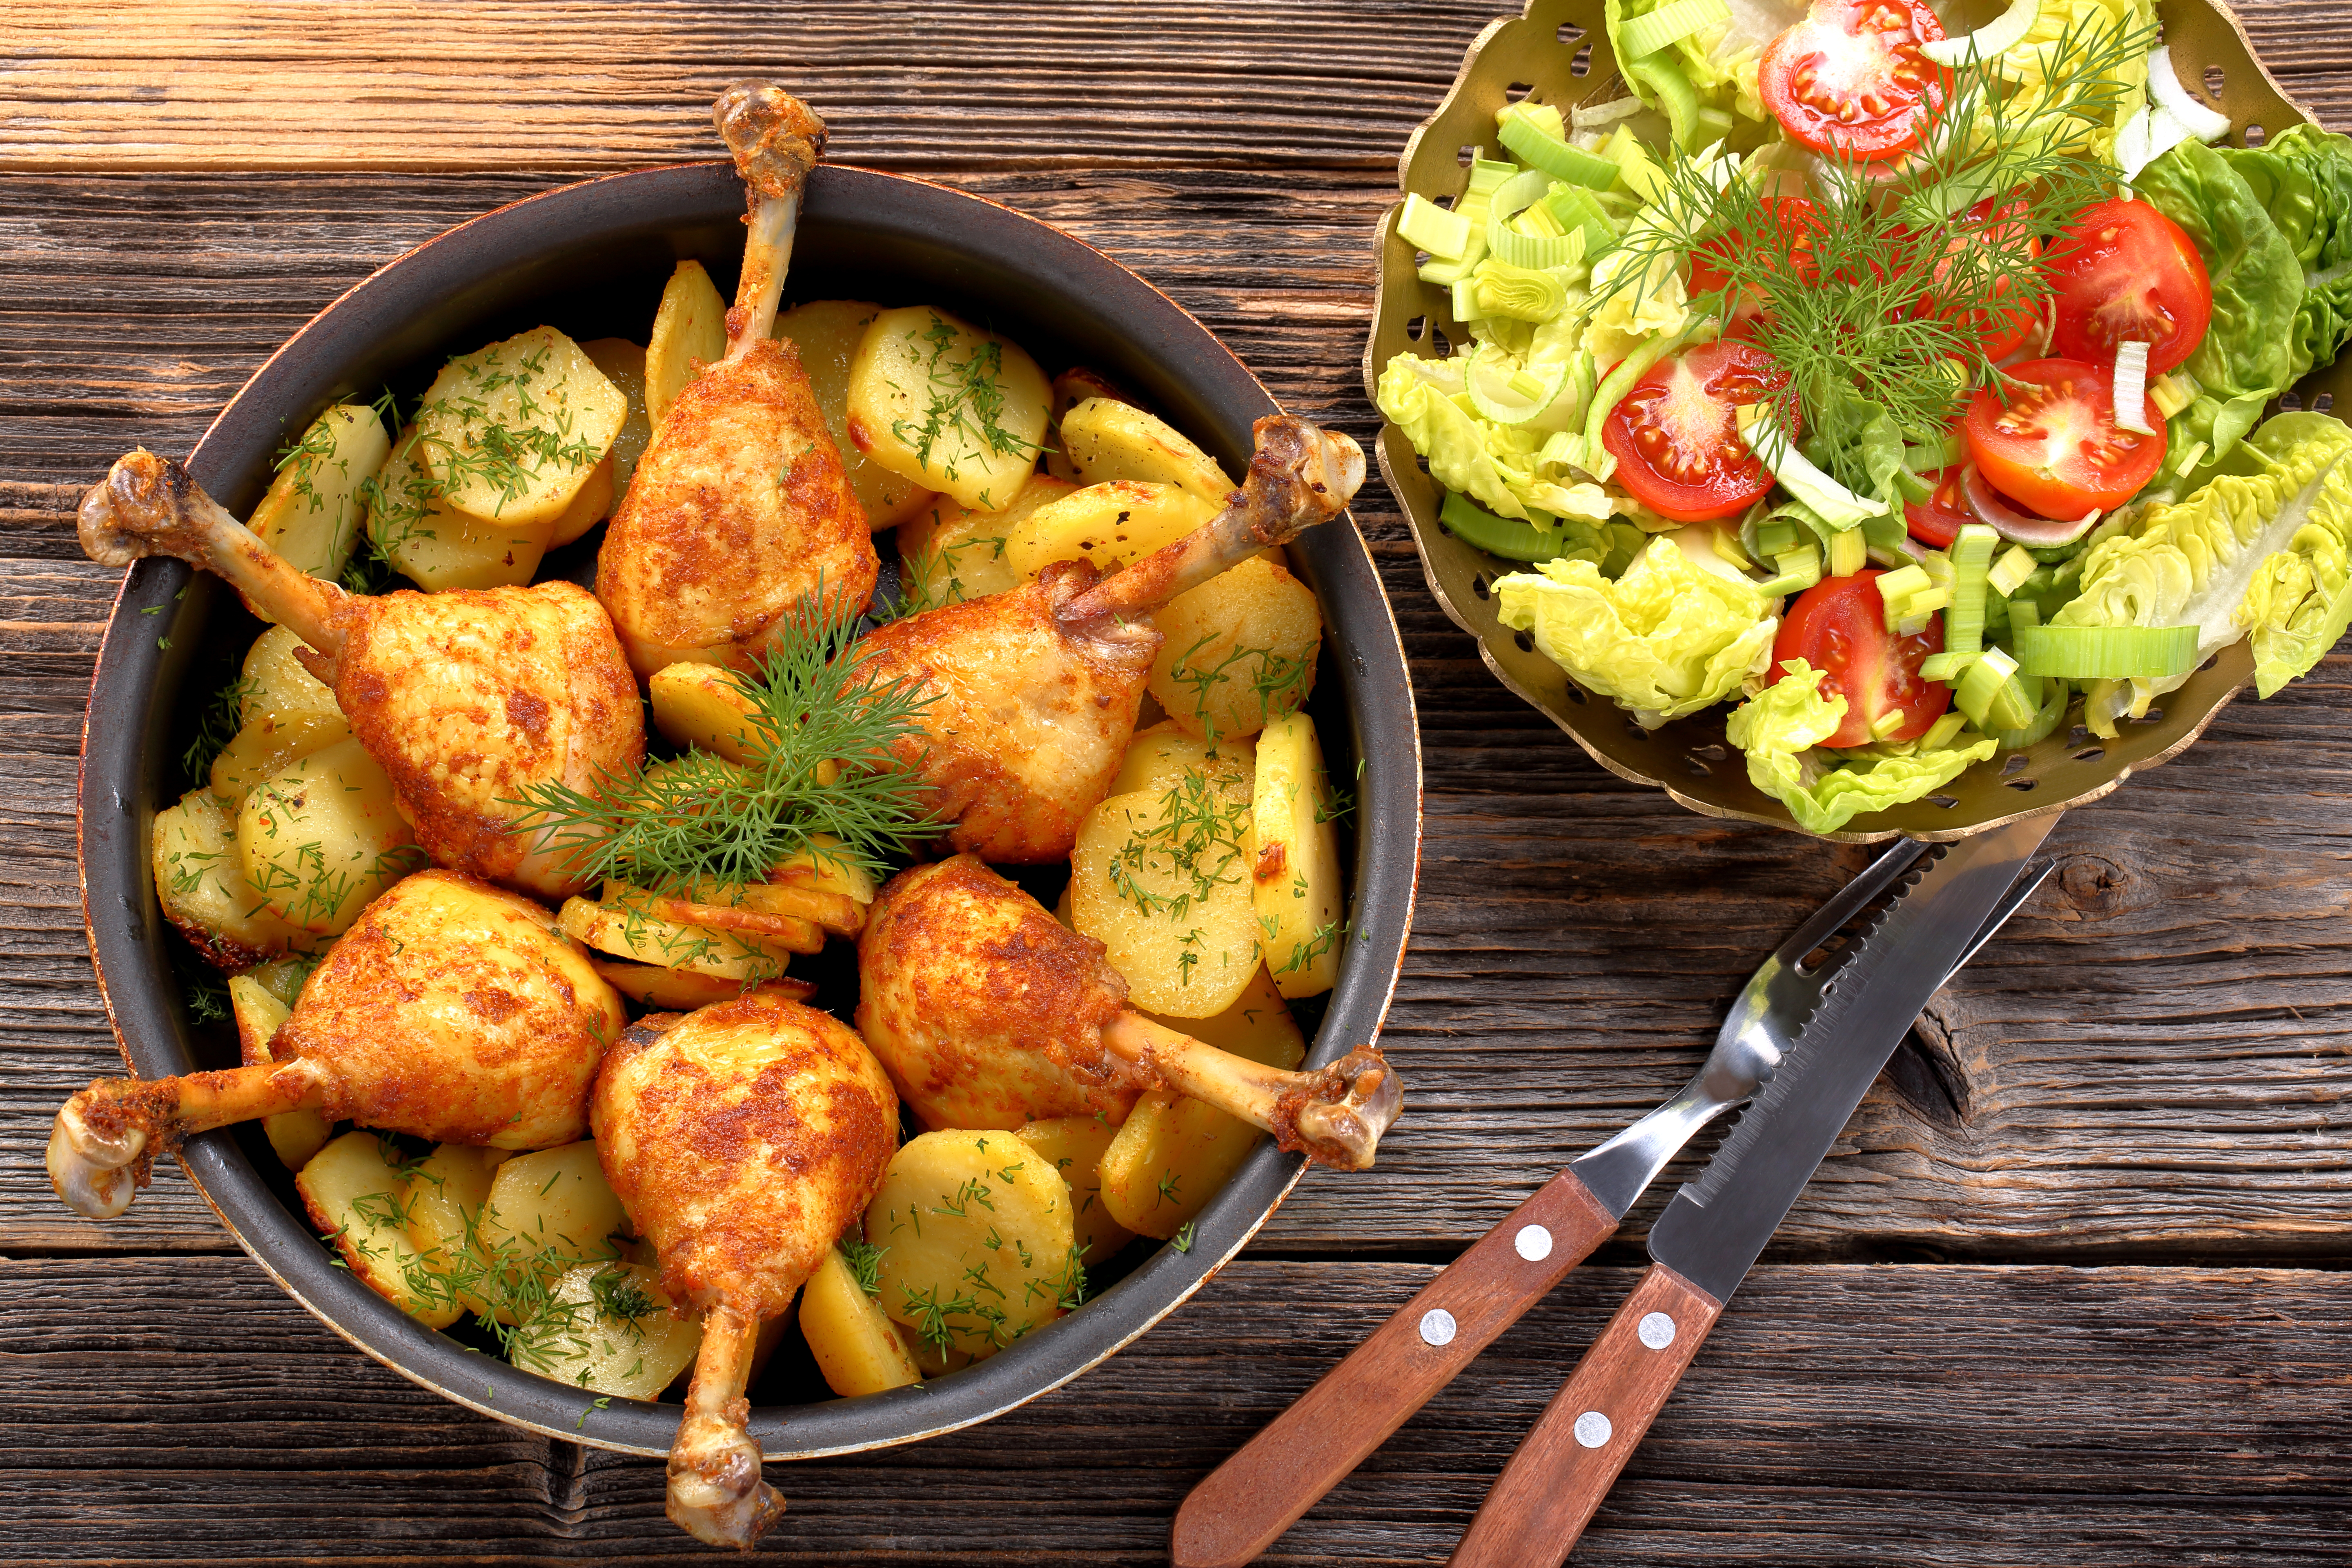
food, meal, meat, chicken, dinner, vegetable, dish, fried, potato, cooking, cooked, vegetables, roasted, lunch, pan, baked, salad, potatoes, healthy, pork, plate, tomato, cuisine, grilled, onion, produce, ingredient, garden salad, tableware, recipe, kitchen utensil, whole food, leaf vegetable, cutlery, root vegetable, dishware, local food, natural foods, chicken meat, vegan nutrition, pear, fork, vegetarian food, kitchen knife, bowl, side dish, garnish, staple food, Food group, superfood, Iceburg lettuce, herb, greek food, greek salad, brunch, cruciferous vegetables, knife, cucumber, pakistani cuisine